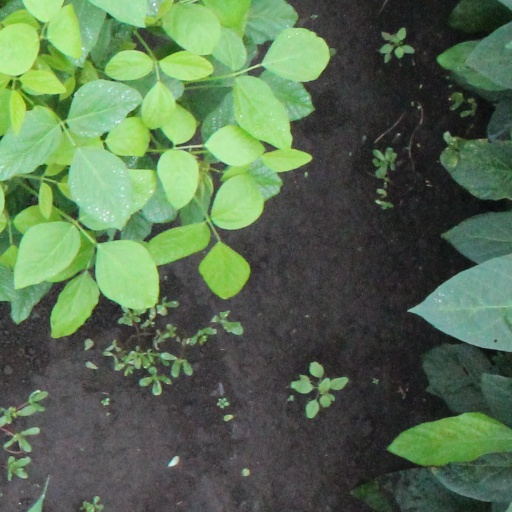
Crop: soybean